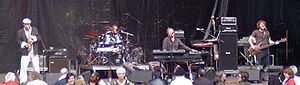
Moonjam
Moonjam i Skovdalen, Aalborg, 2007
Moonjam er et dansk pop-rock-orkester dannet i 1985 af brødrene Morten og Rasmus Kærså. De har gjort sig bemærket ved især instrumentalnumre. Hovedparten af numrene har saxofonen i en karakteristisk og tydelig rolle. Morten Kærså har komponeret de fleste af gruppens melodier. Blandt deres mest berømte sange er "Østen For Solen", "Gennem Ild og Vand", "Bag De Blå Bjerge" og instrumentalnummeret "Sarai".